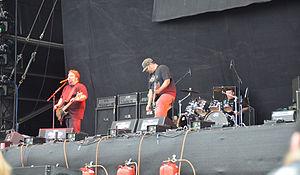
Sacred Reich est un groupe de thrash metal américain, originaire de Phoenix, en Arizona. Il est formé en 1985, caractérisé par des sujets sociaux et politiques. Son nom, qui pourrait être mal interprété, n'a aucun lien avec l'idéologie nazie. Après avoir sorti plusieurs albums sur le label Metal Blade Records, ils signent chez Hollywood Records en 1991, puis revient chez Metal Blade en 1996. Le groupe se sépare en 2000. Du 30 mai au 28 juin 2009, Sacred Reich part en tournée en Europe.